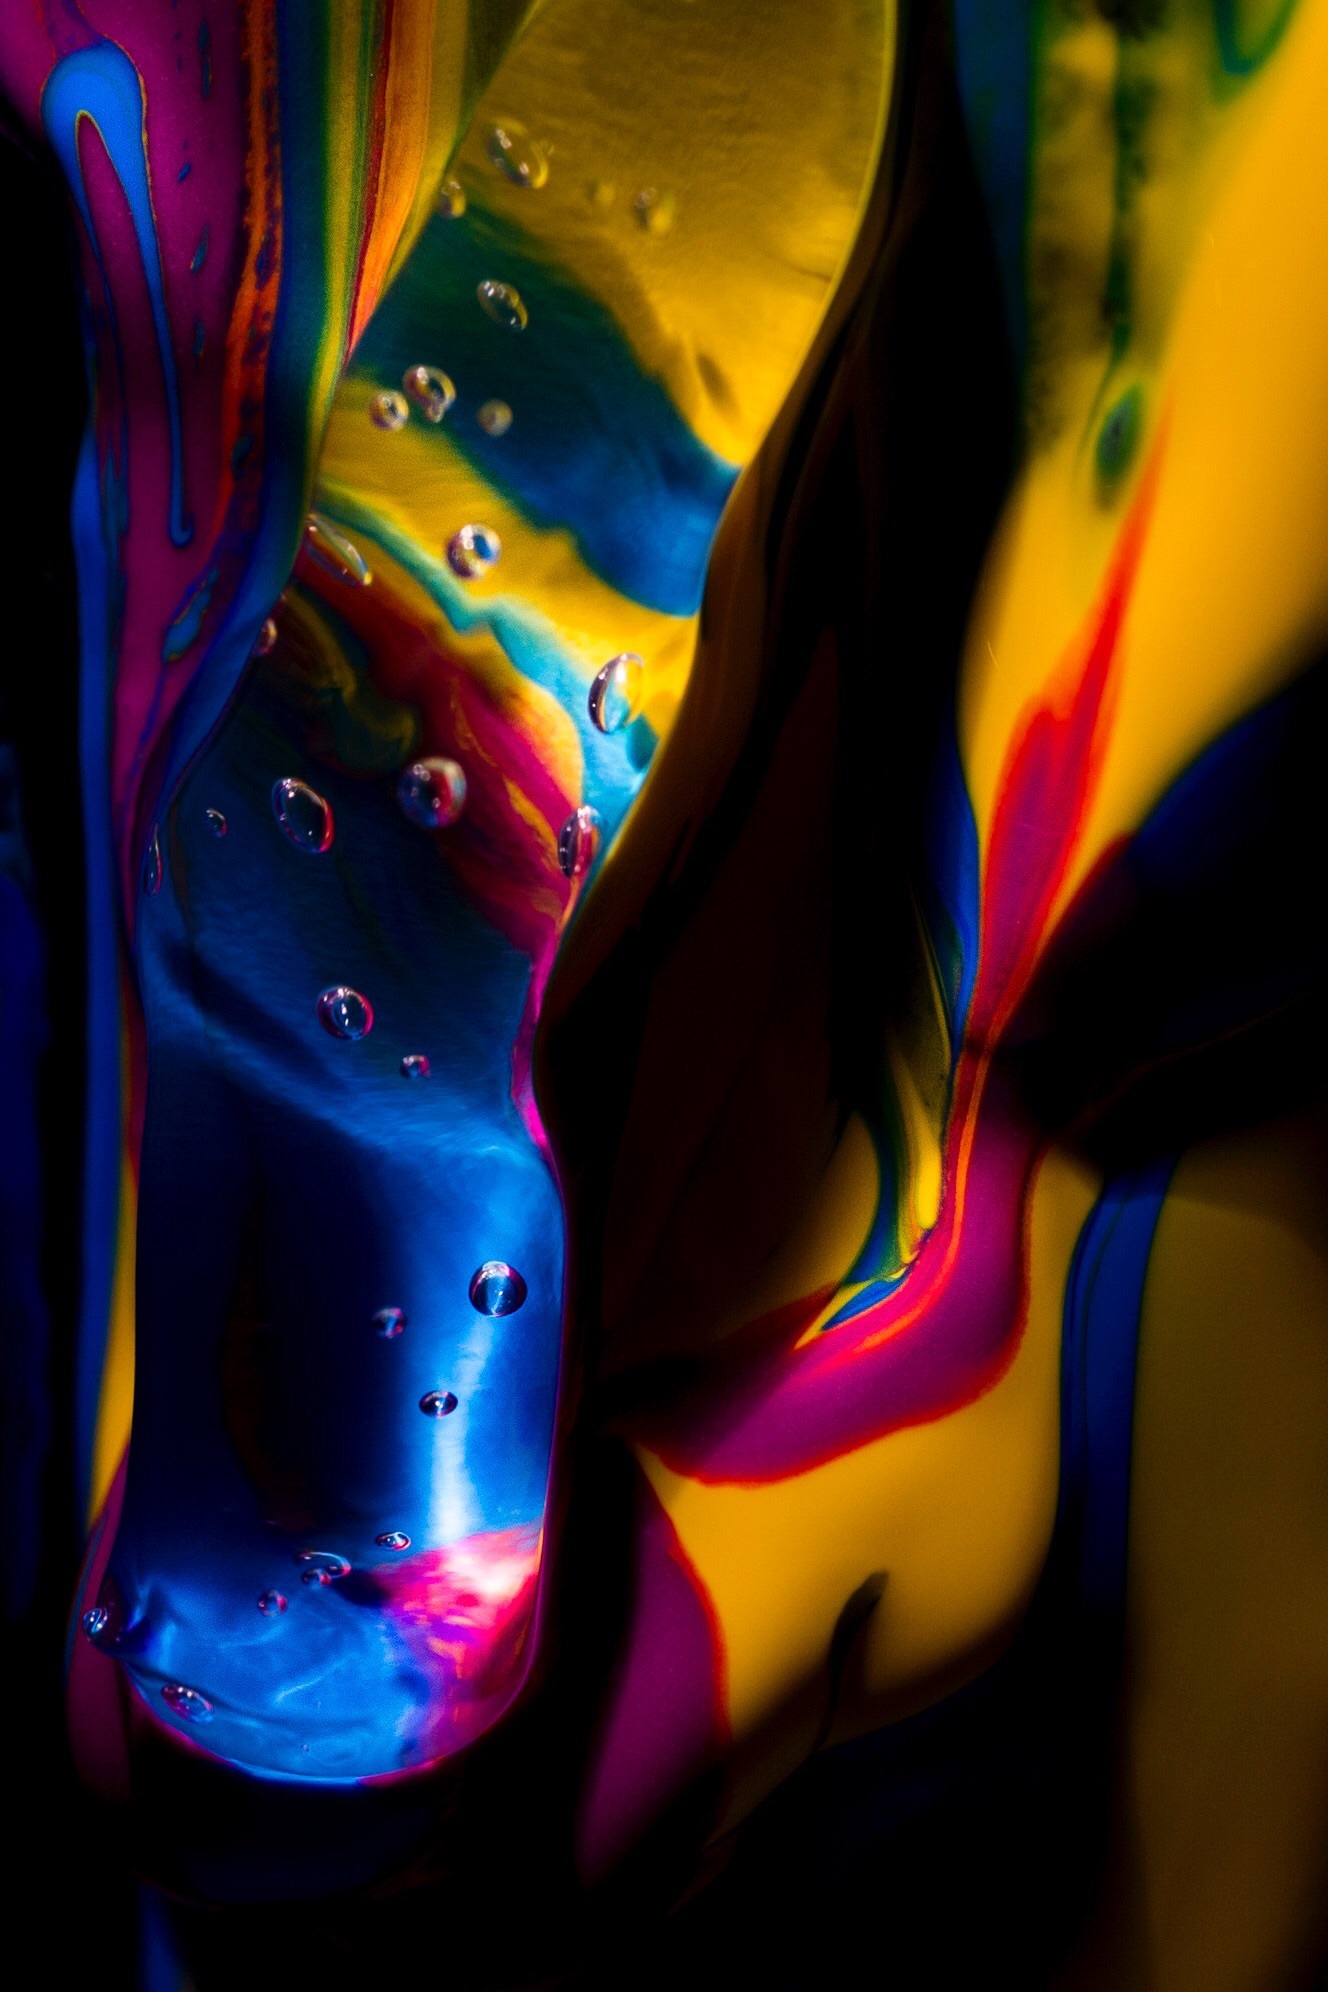
light, abstract, flower, glass, color, paint, blue, yellow, arm, organ, gel